List of Holden vehicles by nameplate

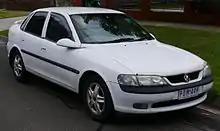
Holden Vectra (JR)

The Holden Trax was a rebadged Chevrolet Trax for the Australian market.